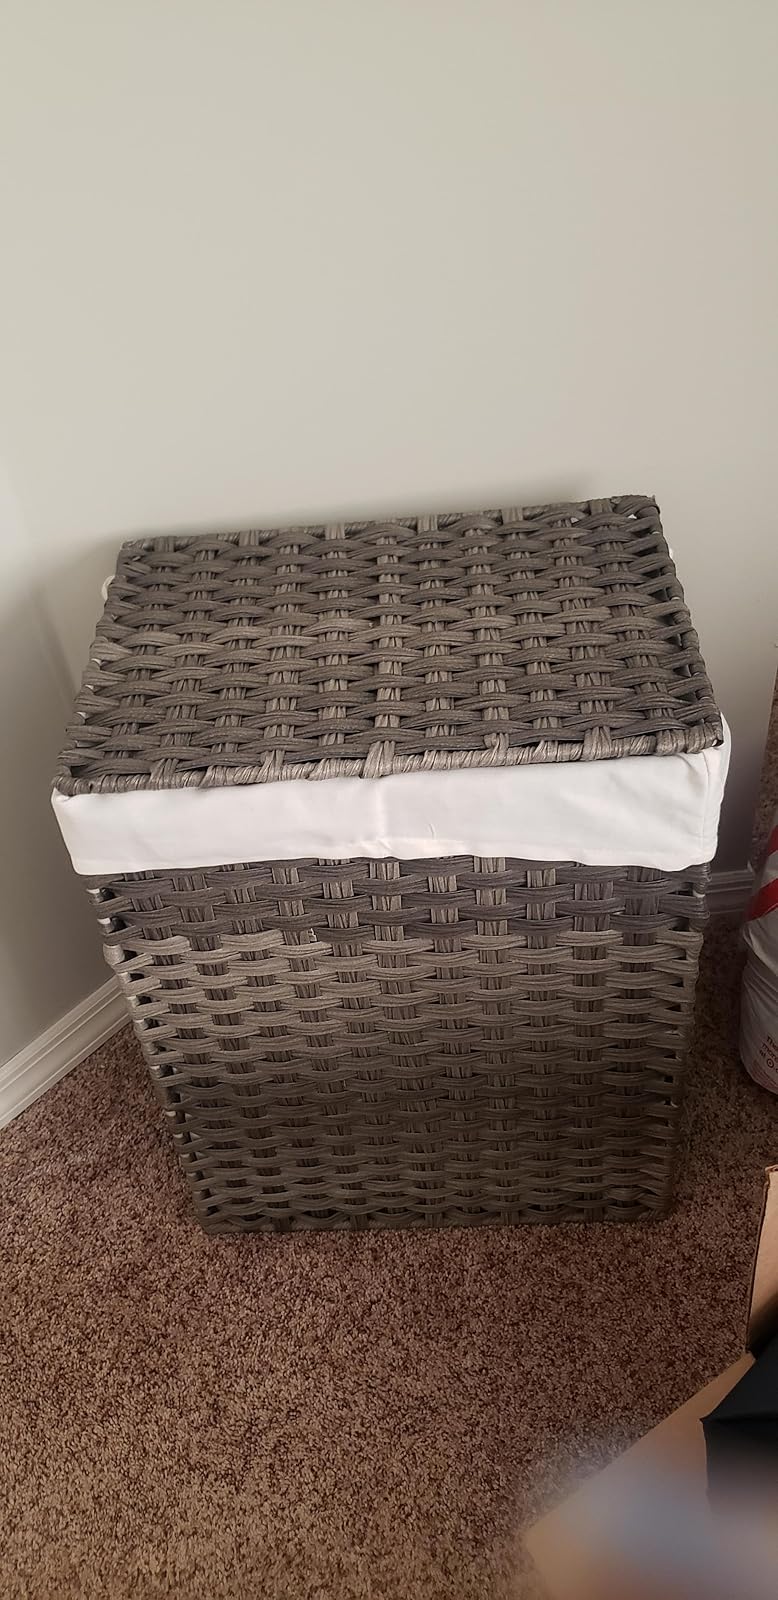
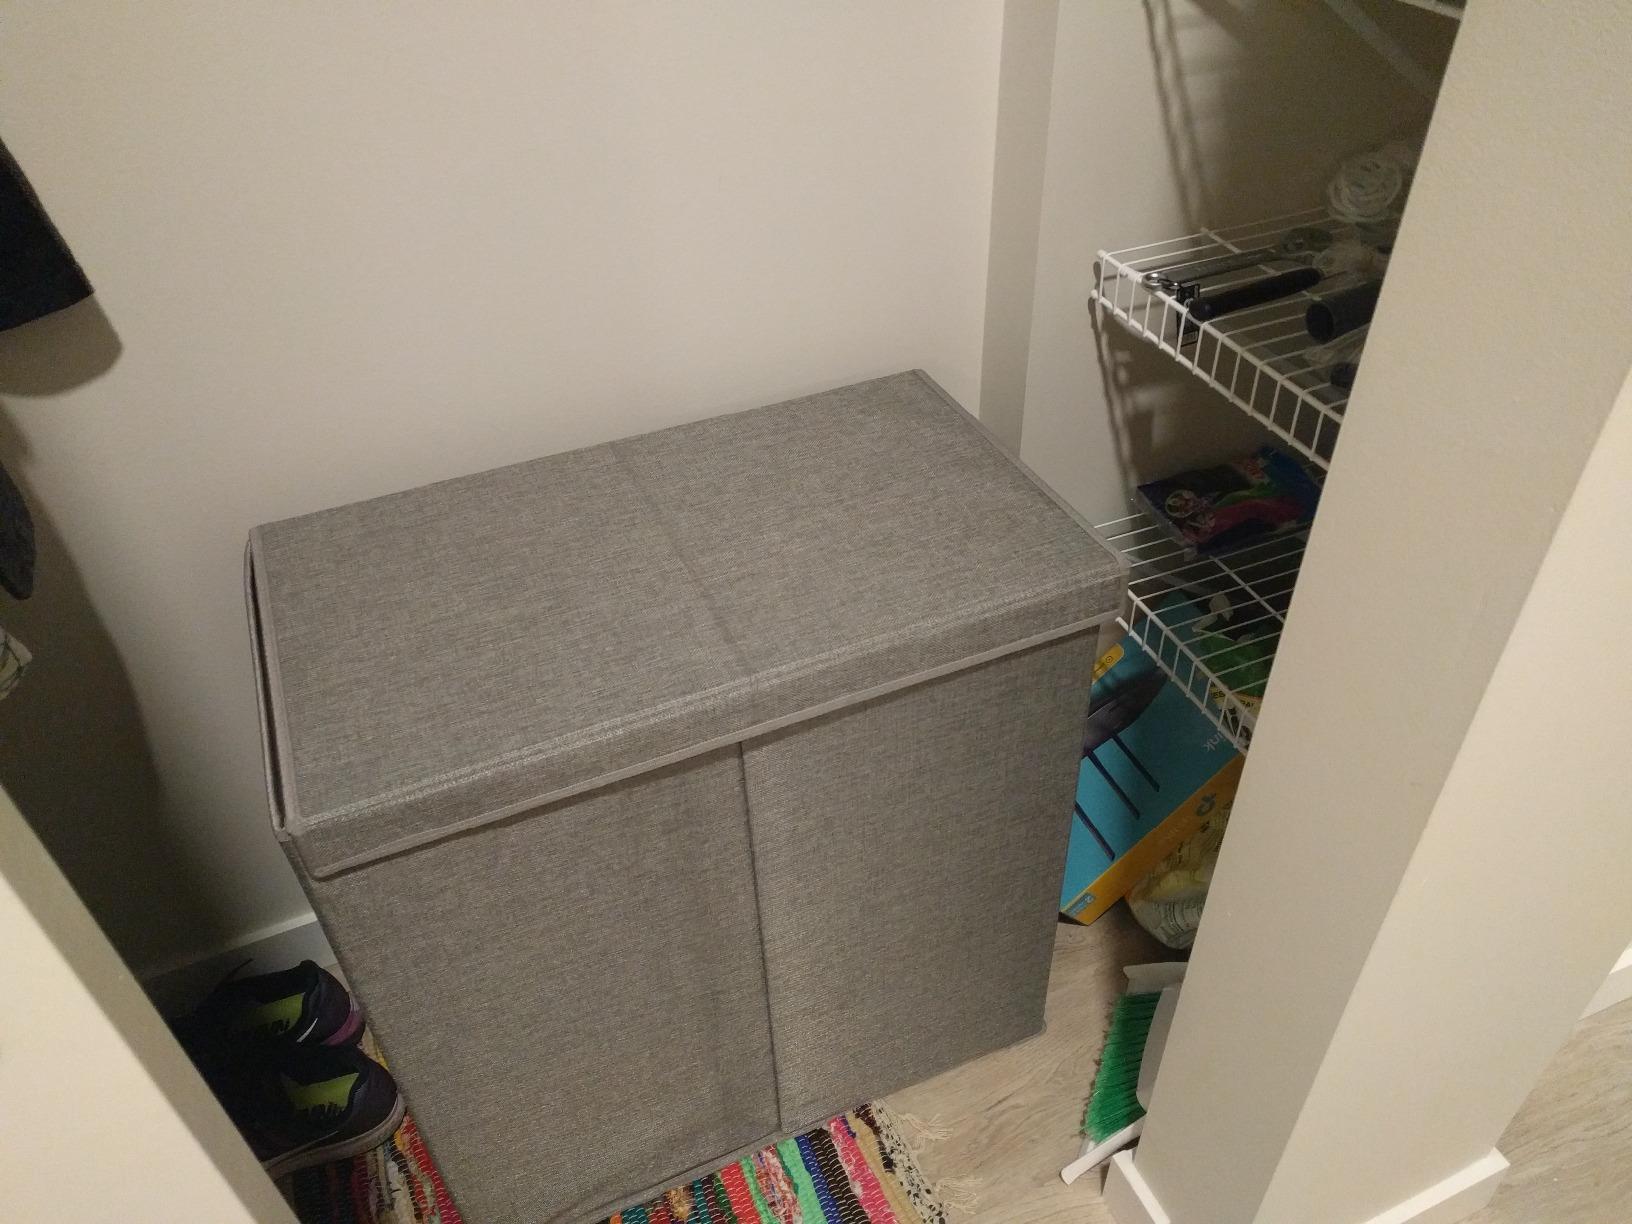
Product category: items_hamper
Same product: no